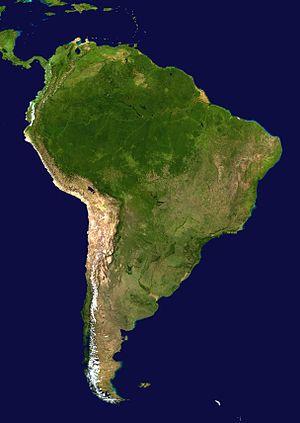
L'Église adventiste du septième jour est une organisation religieuse internationale du christianisme protestant. Selon Adherents.com, c’est la douzième plus grande organisation religieuse dans le monde, la sixième de par son expansion internationale et la deuxième organisation religieuse internationale en nombre d'adhérents. Adherents.com définit « une organisation religieuse internationale » comme étant à la fois :